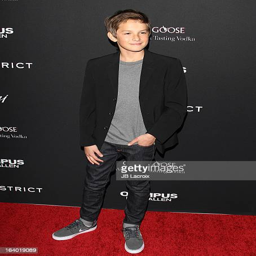
actor attends the los angeles premiere held